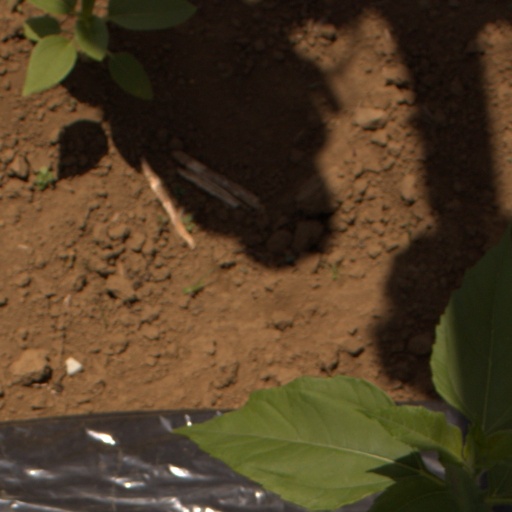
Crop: Jerusalem artichoke